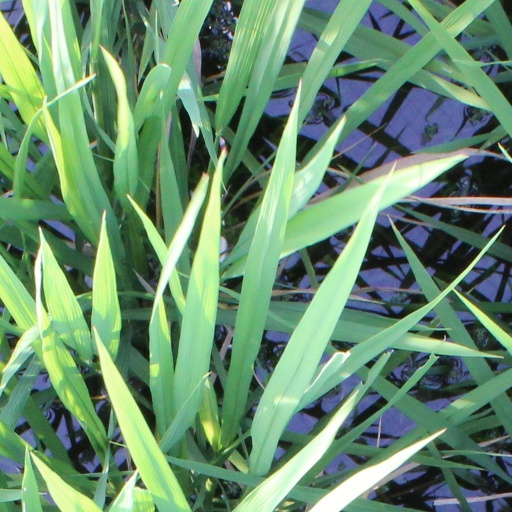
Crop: rice